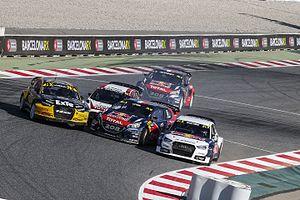
La saison 2016 marque le commencement d'une nouvelle étape dans la carrière de Sébastien Loeb. Après quinze années d'histoires communes avec la marque aux chevrons, son départ de Citroën Racing est alors acté et l'Alsacien devient un pilote Peugeot Sport à part entière. Son emploi du temps sportif se partage dès lors entre les deux programmes d'usine portés par l'écurie française. En rallye-raid d'une part, où il participe à son premier Dakar, dont il remporte quatre victoires d'étapes en occupant la tête de la course durant toute la première semaine, ainsi qu'au rallye de la Route de la Soie. En championnat du monde de rallycross d'autre part, qu'il termine à la cinquième place finale devant son coéquipier Timmy Hansen plus expérimenté, mais sans parvenir à rivaliser sur la durée avec les autres équipes de pointe en raison d'un manque de performance de la nouvelle Peugeot 208 WRX.